Torgny Anderberg

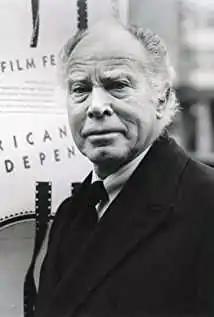

Torgny Anderberg (25 February 1919 – 6 November 2000) was a Swedish actor and film director. He appeared in more than 25 films and television shows between 1944 and 1993.